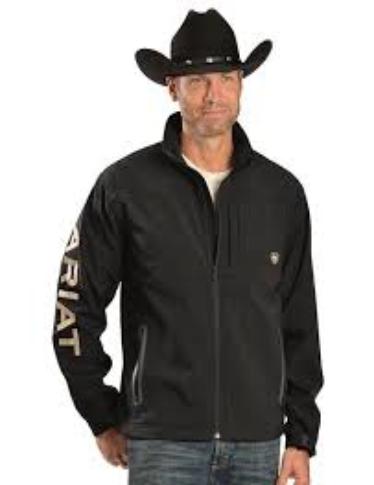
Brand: Ariat
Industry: Clothes